Adrian Scrope

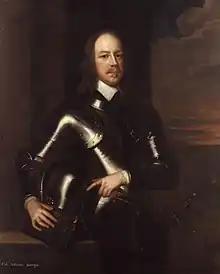
Adrian Scrope by John Faber the Younger, circa 1719

Colonel Adrian Scrope (also spelt Scroope; 12 January 1601 — 17 October 1660) was a Parliamentarian soldier during the Wars of the Three Kingdoms, and one of those who signed the death warrant for Charles I in January 1649. Despite being promised immunity after the Restoration in 1660, he was condemned as a regicide and executed in October.